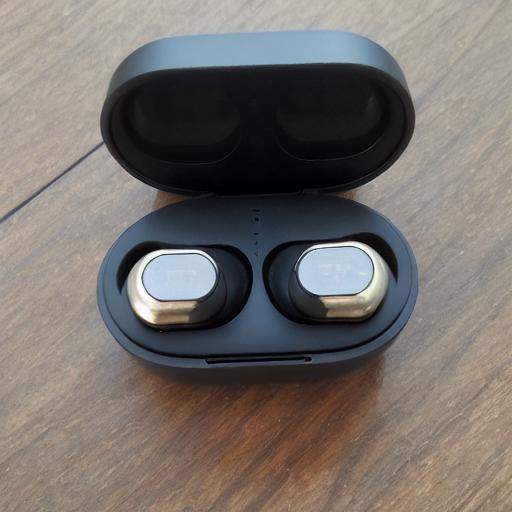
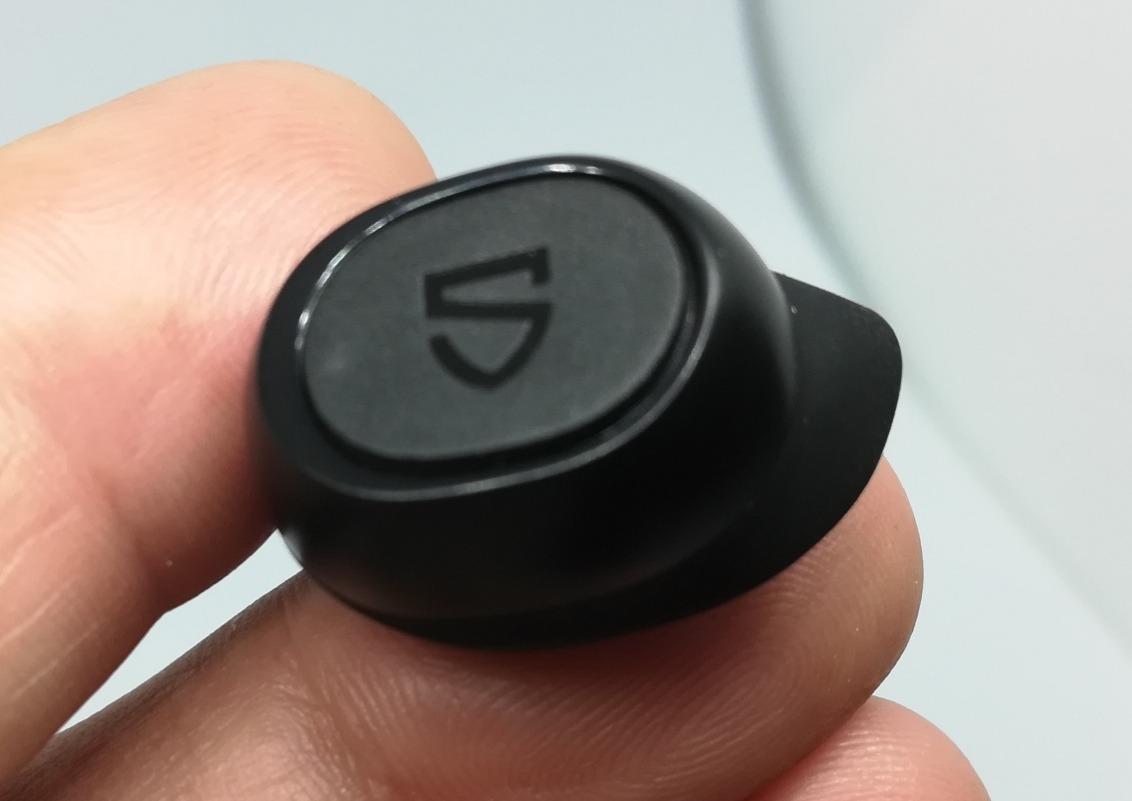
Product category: earbuds
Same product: no